Château de Budos

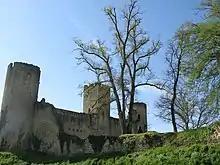
The Château de Budos

The Château de Budos is a ruined castle north of the village of Budos, in the Gironde "département" of France.